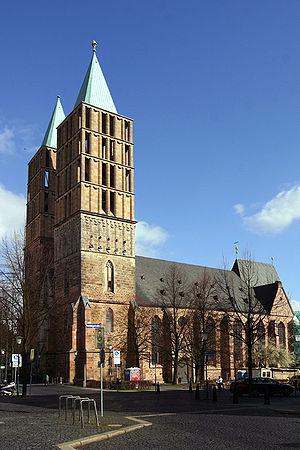
L'Église évangélique de Hesse électorale-Waldeck est une église protestante allemande, membre de l'Église évangélique en Allemagne, qui est une fédération à l'échelle nationale des principales églises protestantes allemandes.